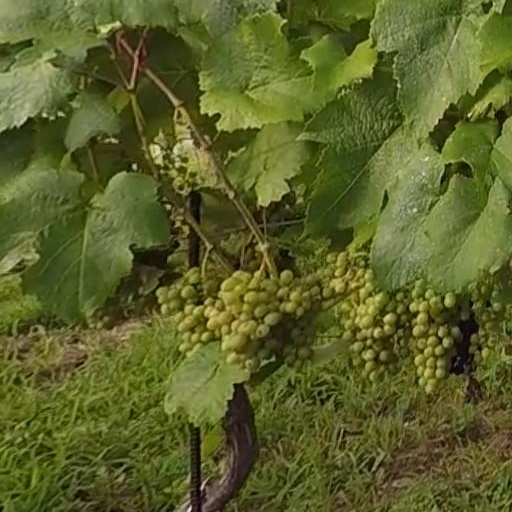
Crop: grape